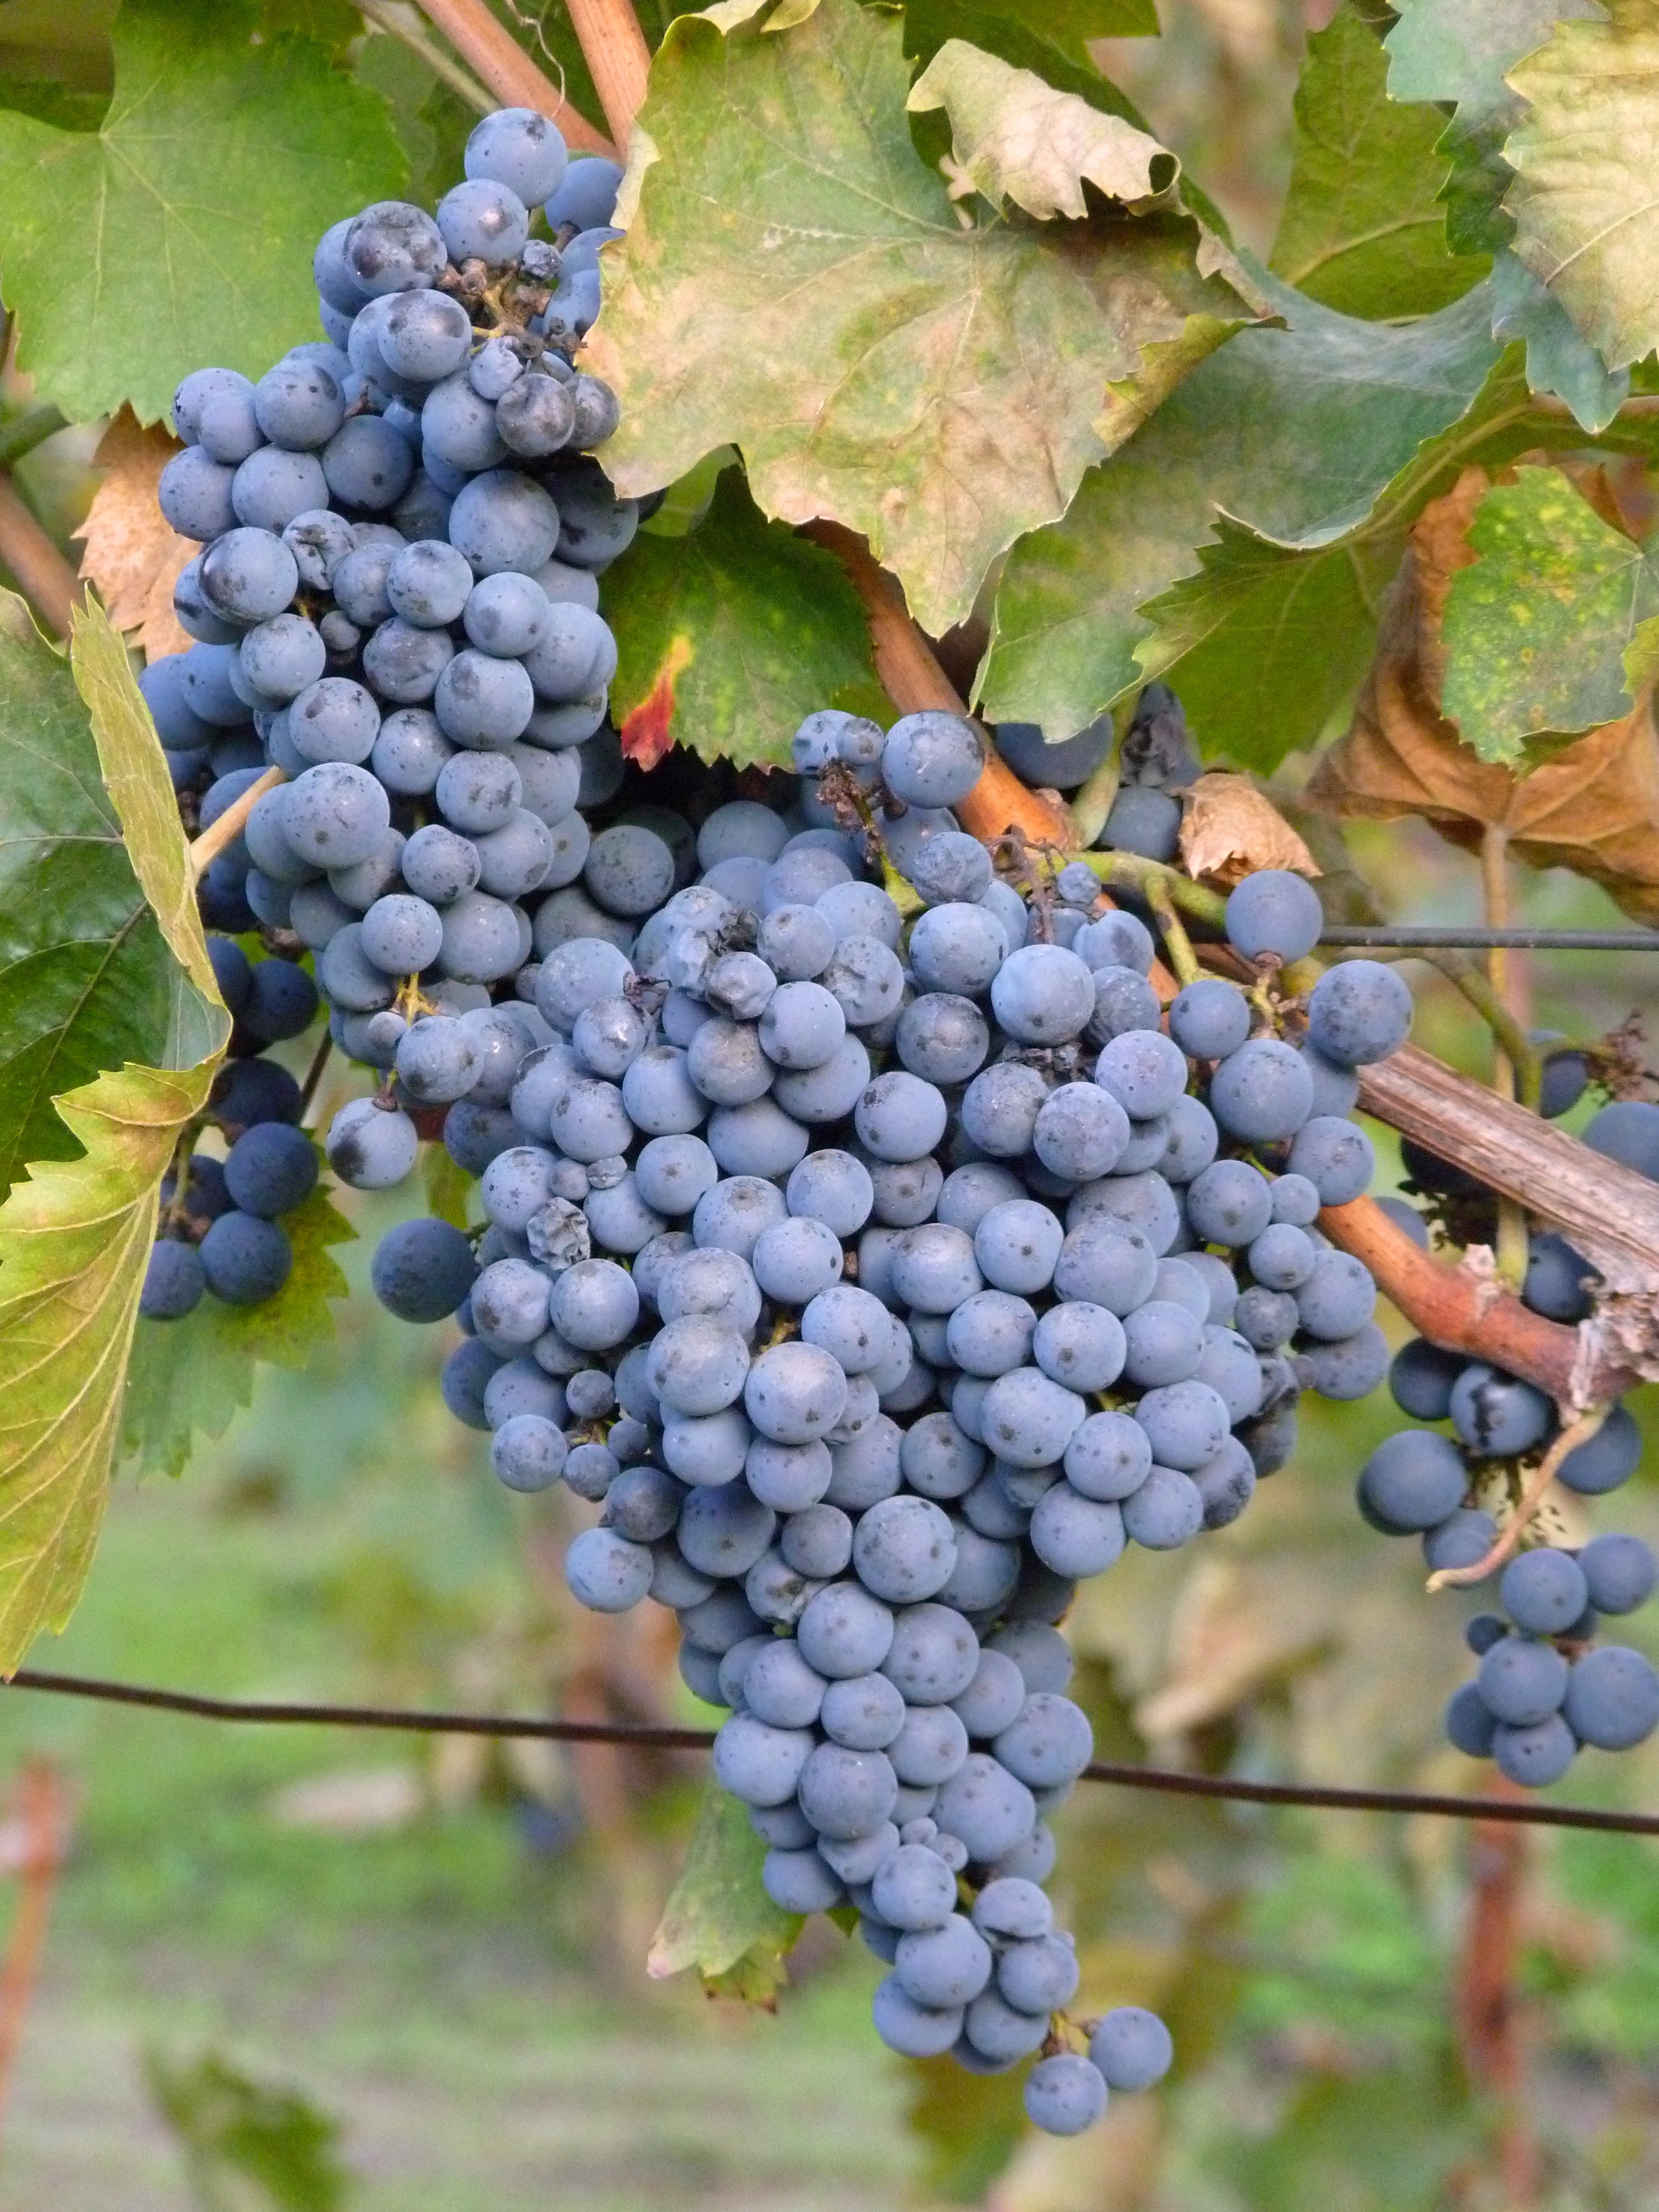
plant, grape, wine, fruit, food, harvest, produce, autumn, blue, agriculture, shrub, flowering plant, vitis, land plant, grapevine family, zante currant